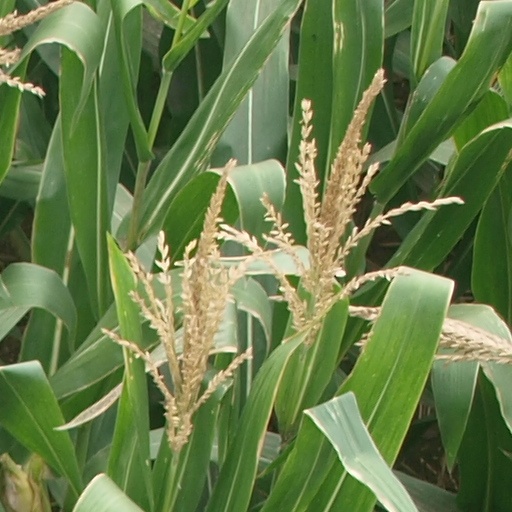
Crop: maize; corn